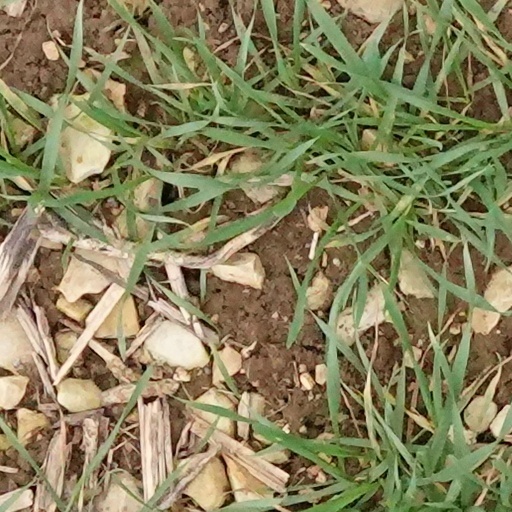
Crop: wheat